Stephen Darby

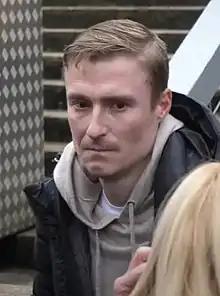
Darby in 2022

Stephen Mark Darby (born 6 October 1988) is an English former professional footballer who played as a right-back. Darby represented England at under-19 level. He began his career playing on the winning side of the Liverpool FA Youth Cup in 2006 and played competitively for Liverpool from 2008 to 2012. Darby then joined the Bradford team that reached the 2013 Football League Cup final, making over 200 appearances for the club and captaining the side for two seasons. Although he afterwards signed a two-year contract with Bolton Wanderers in 2017, Darby retired from his career just over a year later at the age of 29 after being diagnosed with motor neurone disease.